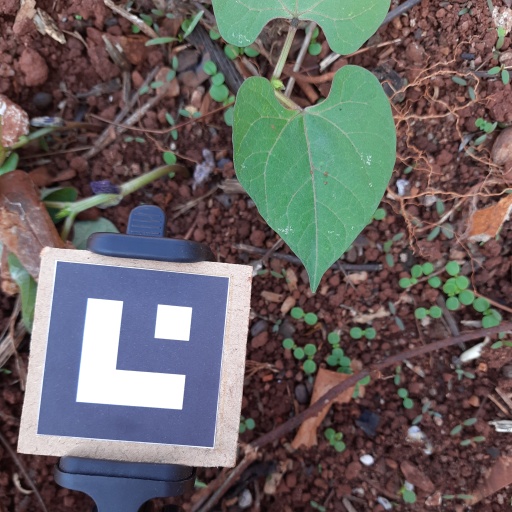
Observations: flat surface, no eating holes, with soild dust, under shade